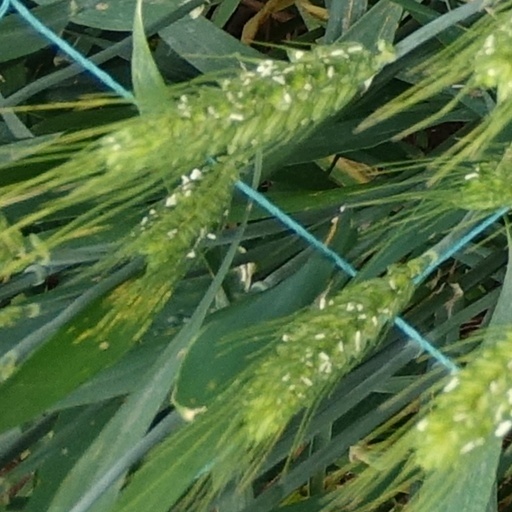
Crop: wheat